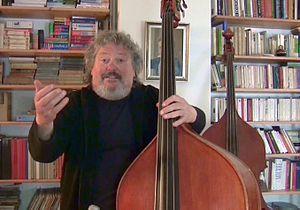
photo interview nov.2014
Léon Francioli est un contrebassiste et violoncelliste suisse.